Answer in natural language. Which point is closer to the camera taking this photo, point B  or point C? Choose between the following options: B or C
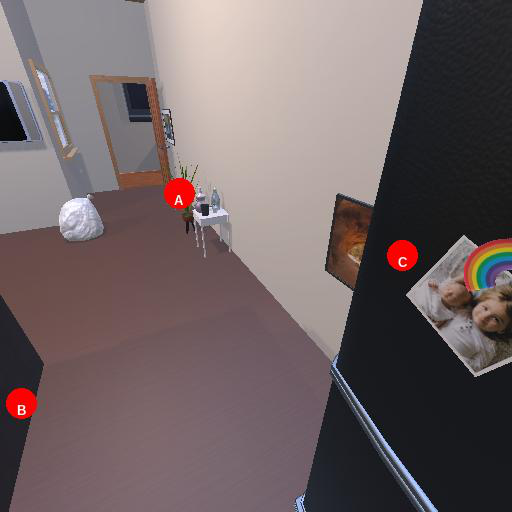
<answer>C</answer>